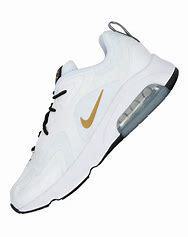
Brand: Nike
Model: Air Max 200